Matthew Camp

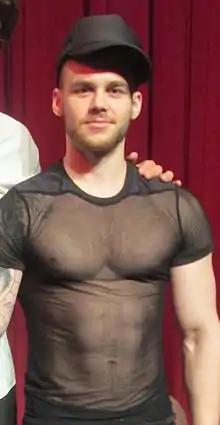
Matthew Camp in 2012

Matthew Camp (born March 15, 1984) is an American gay pornographic film actor and social media personality. Camp came to prominence in 2013 with "". In 2020, Camp was co-host of the reality television competition series "".